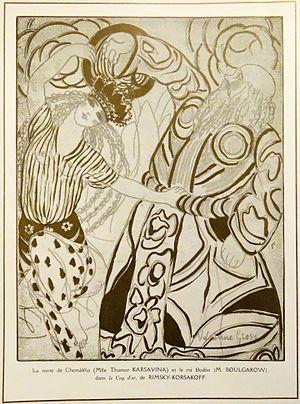
Le Coq d'or est un opéra en trois actes de Nikolai Rimski-Korsakov. Vladimir I. Bielski en a composé le livret intégral, d'après le conte en vers de Pouchkine Le Coq d'or. La création du dernier opéra de Rimski-Korsakov eut lieu le 7 octobre 1909 à Moscou au théâtre Solodovnikov, sous la direction d'Emil Cooper.